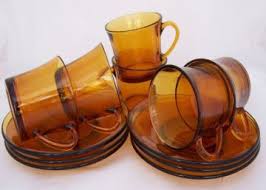
Label: glass